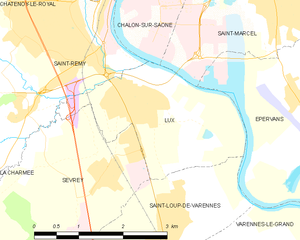
Carte des communes françaises